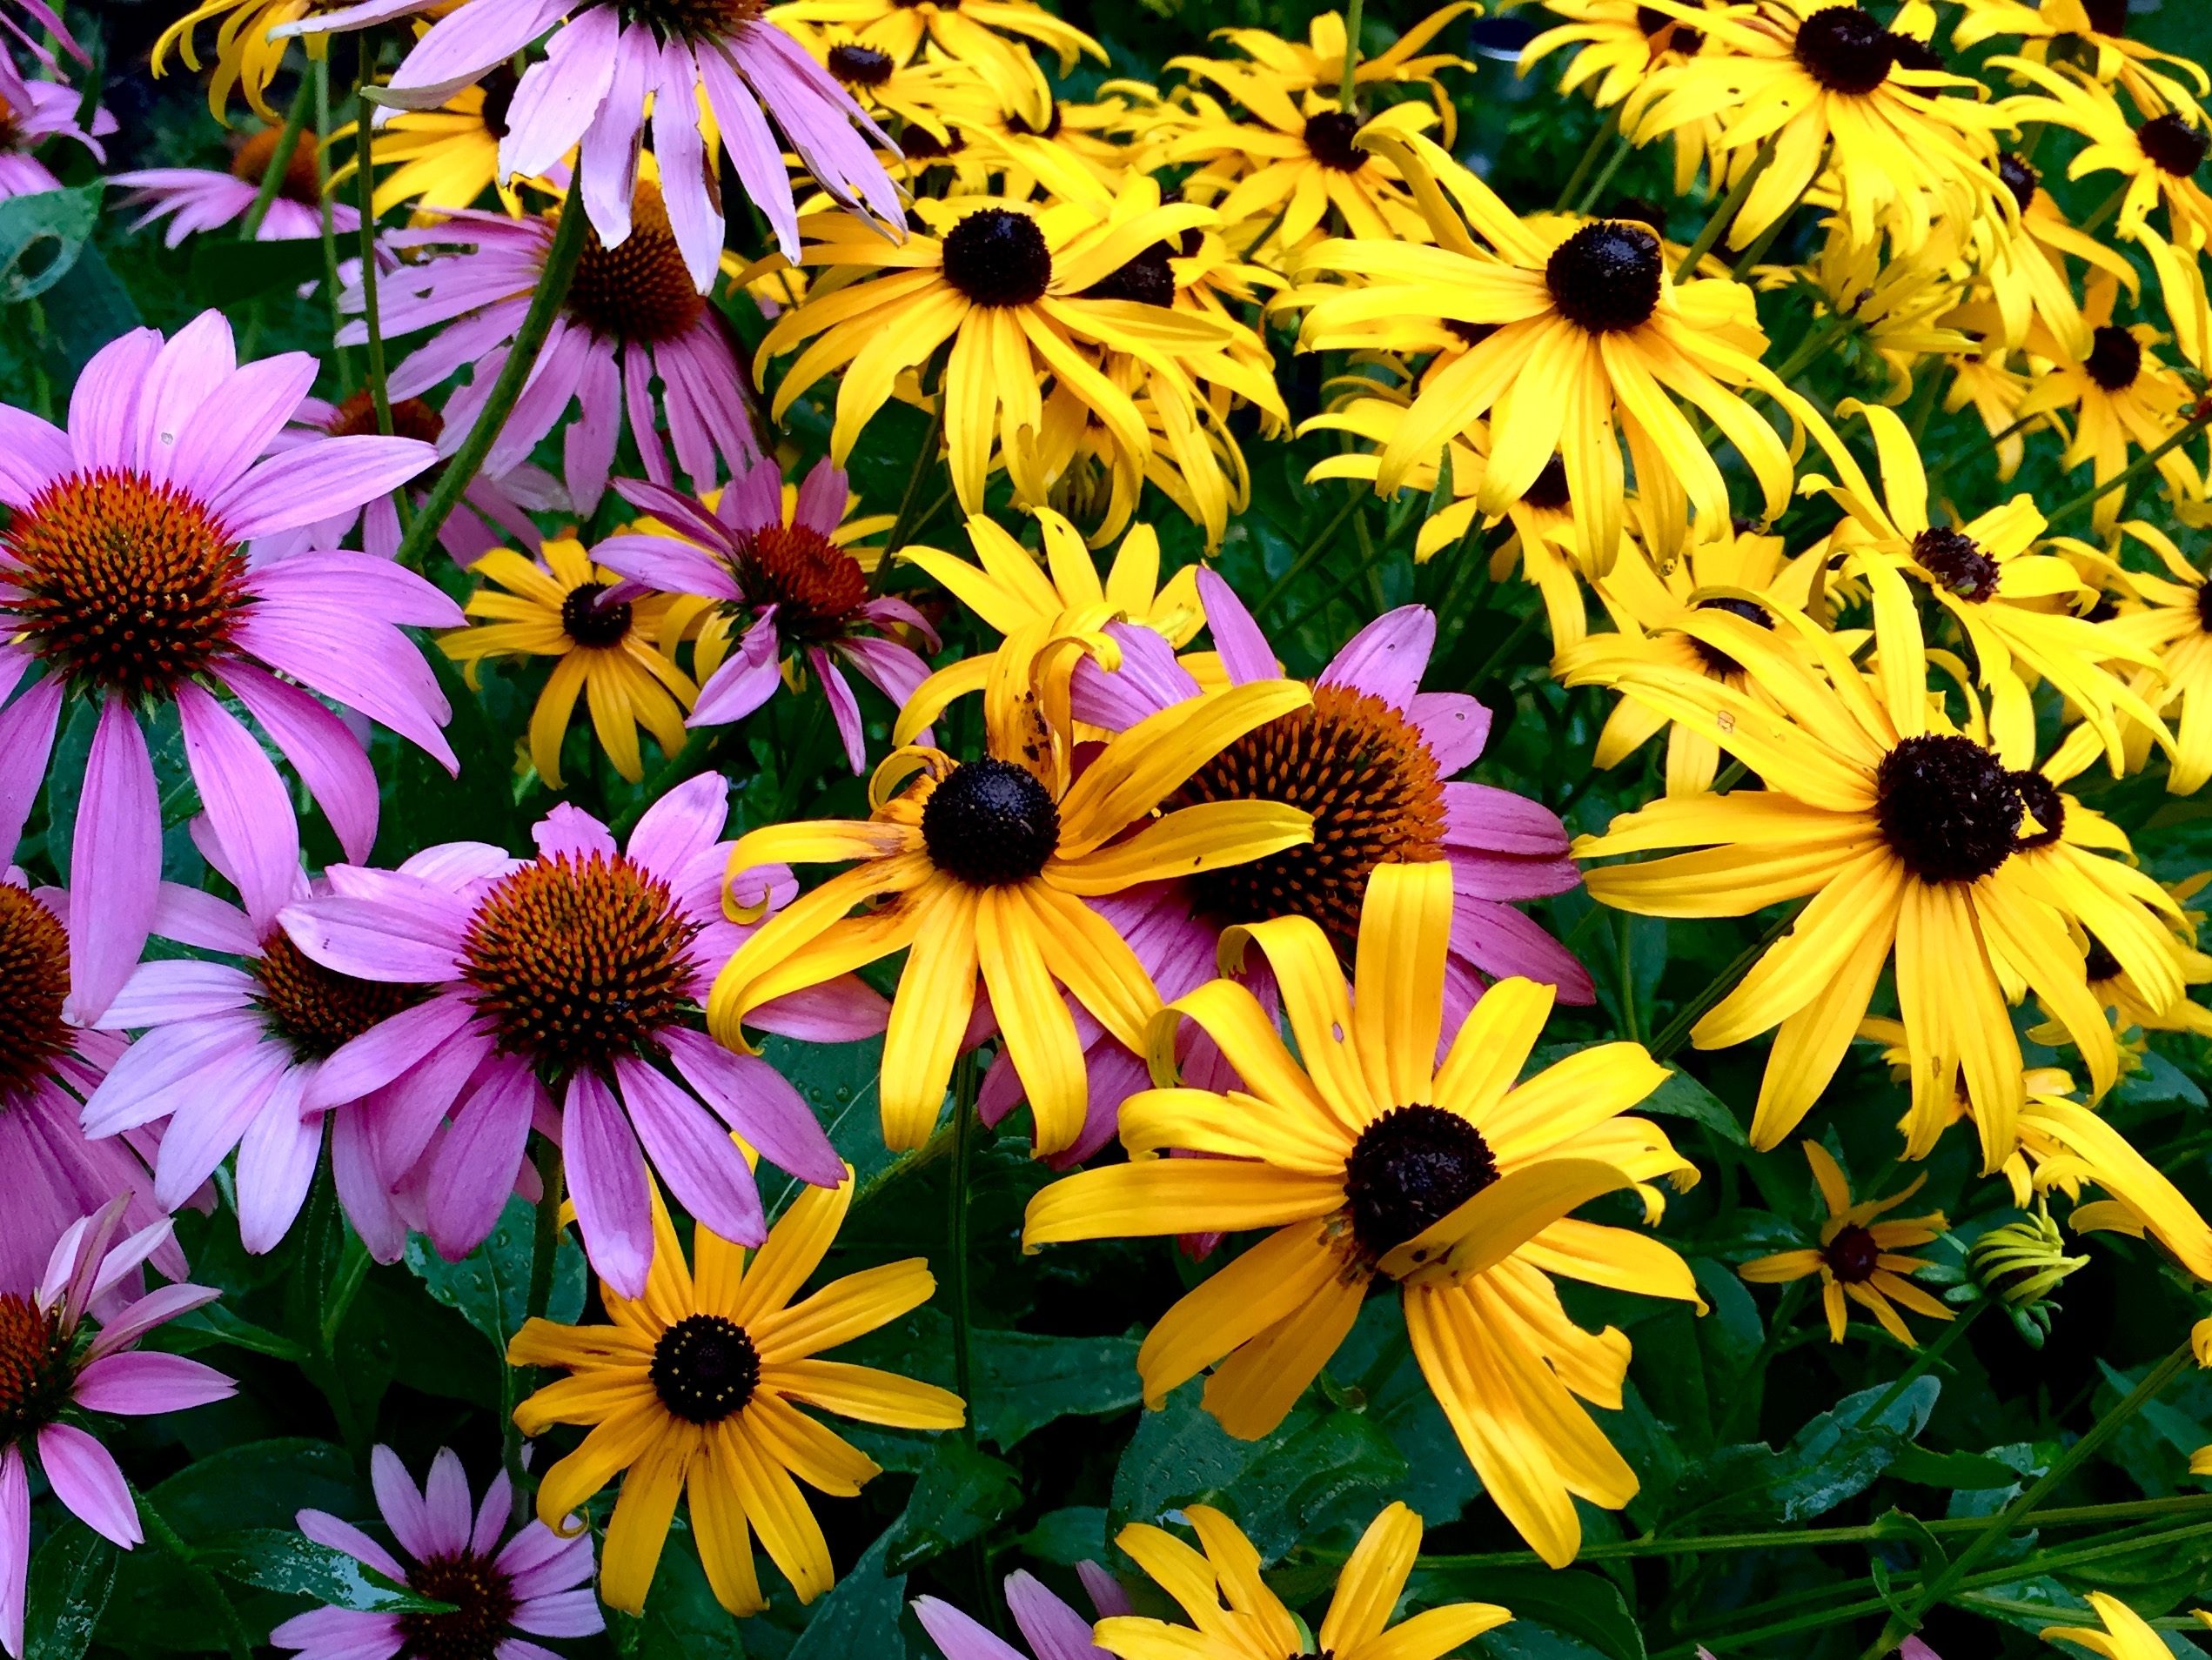
plant, flower, petal, botany, yellow, garden, flora, wildflower, flowers, coneflower, perennials, flowering plant, daisy family, annual plant, land plant